Alberta and Great Waterways Railway scandal

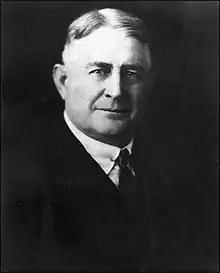
James Cornwall was not formally found guilty of wrongdoing, but a shadow continued to hang over him.

At the beginning of 1908, Clarke appeared on the scene, and eventually acquired the syndicate's full interest in the railway, including a purchase of Cornwall's interest for $14,500 (of an agreed-upon $25,000). Shortly thereafter, Clarke met with members of cabinet in Calgary; Cushing asserted that he had not been present for this meeting, while Rutherford insisted that he had been. While no formal guarantee was made at this meeting, Clarke left it confident that he would receive the necessary loan guarantee, and proceeded with construction plans. He obtained new cost estimates for the railroad of $27,000 per mile, though Clarke's engineer confidentially advised him that it could be built for half this amount. By November 14, 1908, the cabinet, led by Rutherford and Cross, had agreed to the $20,000 per mile guarantee. The majority report was critical of Rutherford and Cross for this, and also for setting the bonds' interest rate at 5 percent rather than 4 percent. The stated reason for this discrepancy was that the proposed railroad was likely to be difficult and expensive to build, crossing hundreds of miles of wilderness; in response, the report pointed out that the provincial guarantee of $20,000 per mile took this difficulty into account, and that there was thus no need for a higher interest rate to lure investors.